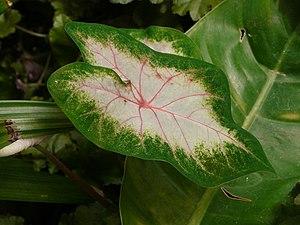
Caladium est un genre d'environ 12 espèces de plantes de la famille des Araceae. Les noms vernaculaires sont, selon les espèces : oreilles d'éléphant, cœur de Jésus et ailes d'ange. Il y a plus de 1 000 cultivars de Caladium bicolor.